Pymmes House

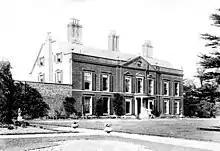
Pymmes House in 1895

Pymmes House was a house built by William Pymme in 1327 in what is now Pymmes Park, in Edmonton, London. It had a succession of notable owners, particularly in the Elizabethan period, and was remodelled and rebuilt several times. It was demolished after a fire in 1940.